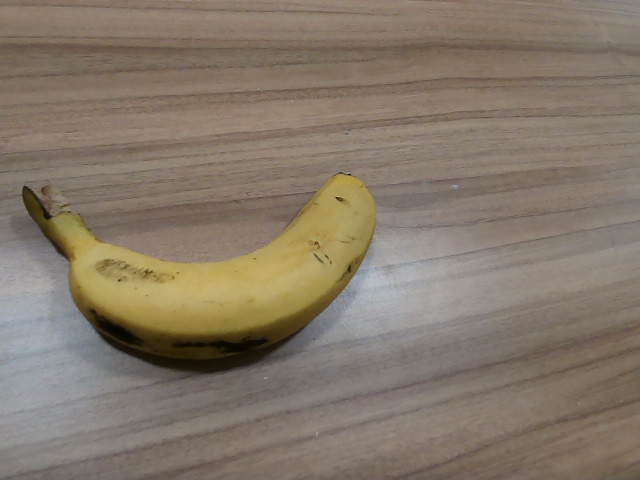
Label: Ripe_Banana